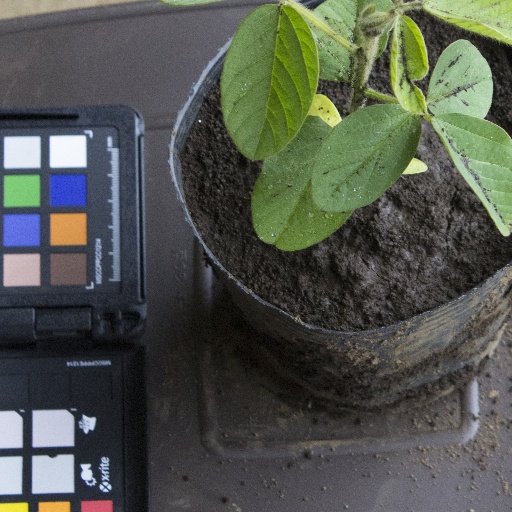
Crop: soybean